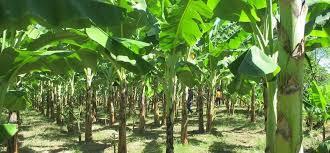
Haya ni maanthari ya shambani, kilimo kinachoendelea sehemu hii ni kilimo cha ndizi. Migomba imepangwa kwenye laini na pia kuna nyasi. Miale ya jua iliyopita inatengeneza kivuli na kuna mtu anayeonekana  amevalia shati ya rangi ya manjano.